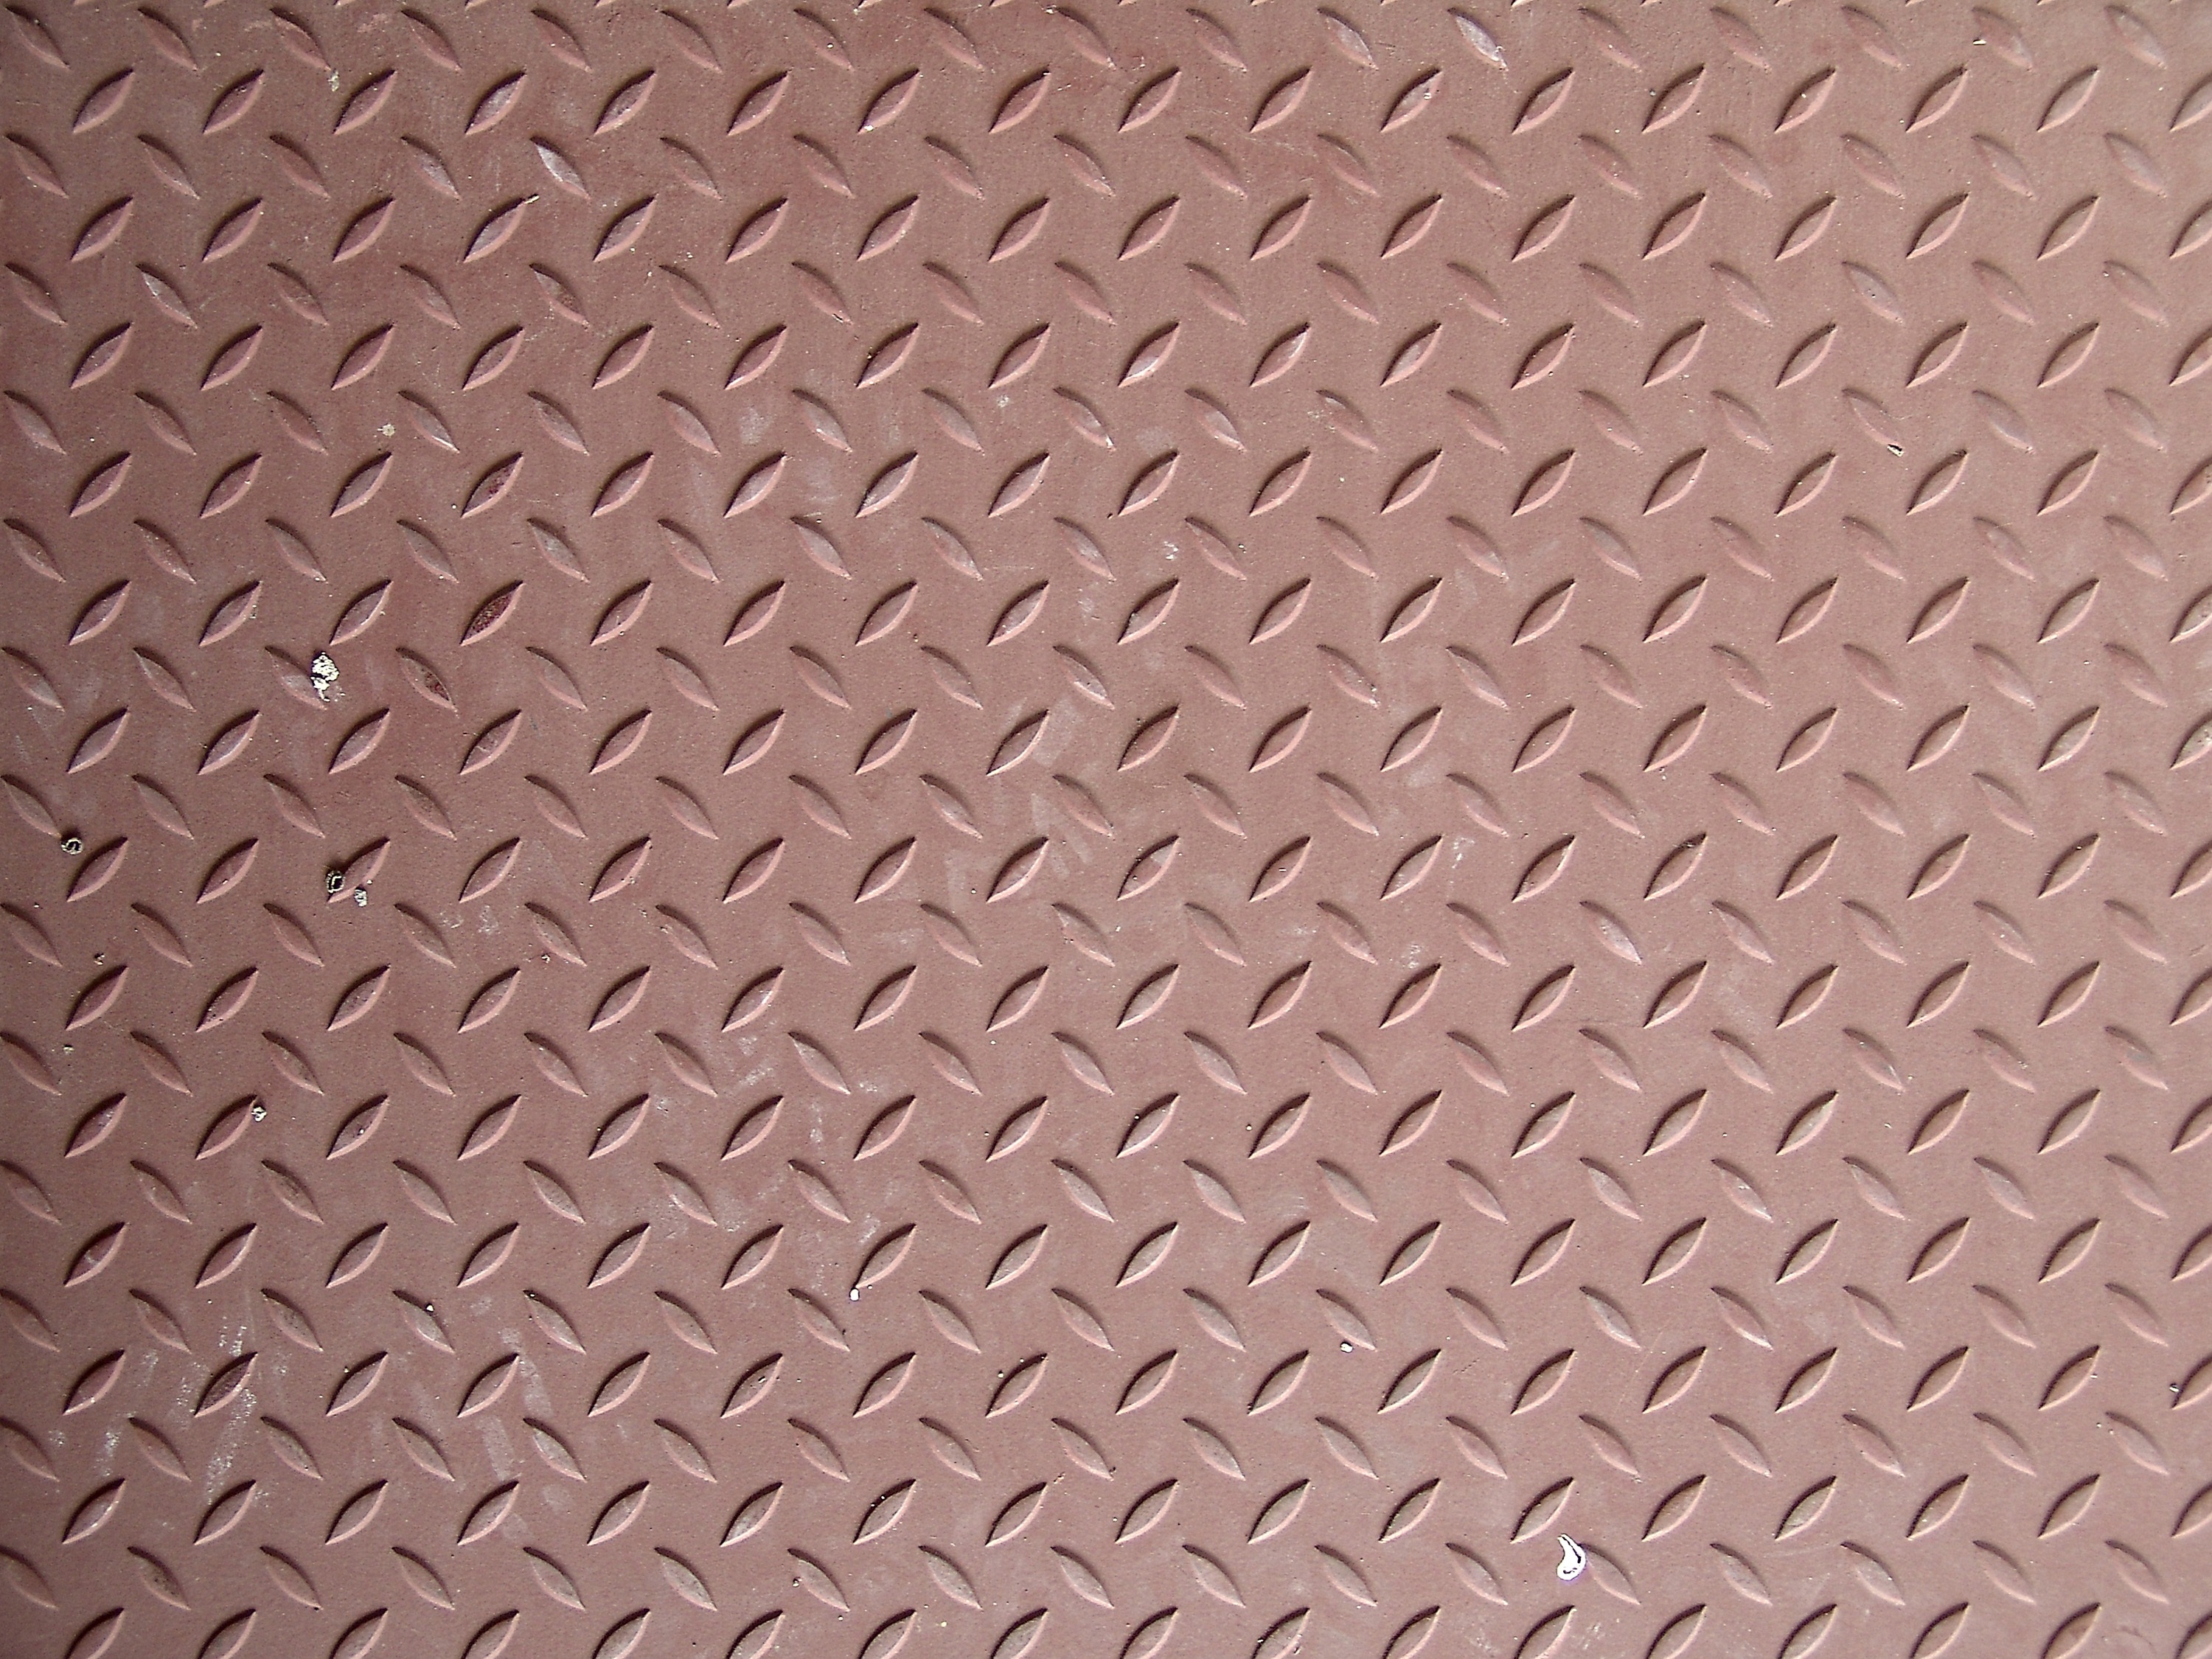
wood, floor, pattern, line, brown, tile, brick, material, circle, sheet, textile, design, mesh, stainless, flooring